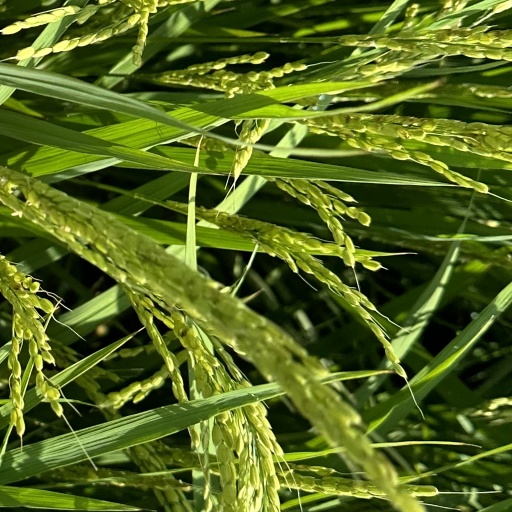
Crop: rice